Patrick Hastings

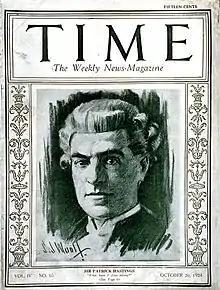
Hastings on the cover of Time Magazine, with the quotation "What have I done wrong?" from his speech

Immediately after the debate began the Prime Minister rose to speak, and said that he "sought to correct the impression [I] gave" that he knew nothing about the prosecution. This was followed by a motion of censure pushed forward by Robert Horne, and after Horne had presented the motion Hastings rose to speak, and explained the facts of the case. His speech took over an hour, and was frequently interrupted by Conservative MPs. In his speech, Hastings took full responsibility for both the decision to prosecute and the subsequent decision to withdraw the prosecution, asking whether a censure was merited for correcting a mistake. His speech quieted the Conservatives and made it clear that a censure for the entire Parliament was going to be difficult for the Whips to enforce. The Liberal spokesman John Simon stood to speak, however, and called for the appointment of a Select Committee to investigate the case. This was rejected by MacDonald, and MPs continued to speak for several more hours.